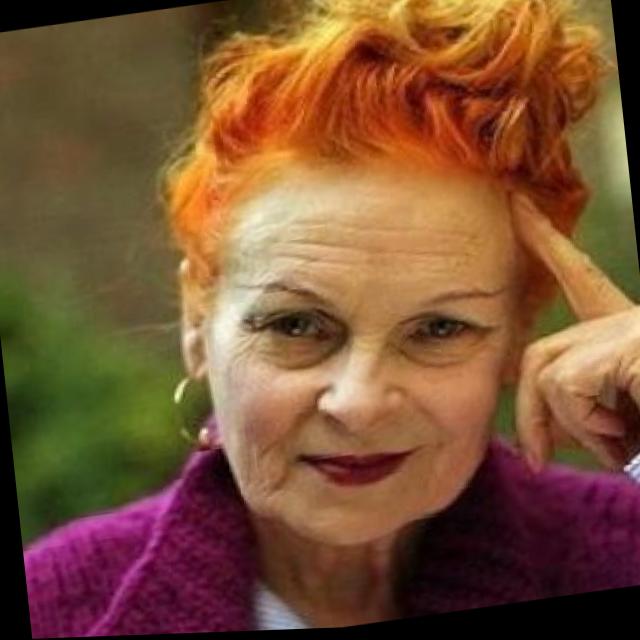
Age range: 65+